Strathfield Gardens

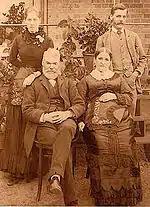
Charles and Agnes Muddle with two of their children c. 1880

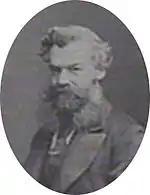
Charles John Muddle c. 1870

Charles John Muddle (1834–1903) built Fairholm about 1878. He was born in 1834 in Kent, England. When he was only 4 years old, his parents, Charles and Elizabeth, decided to immigrate to Australia. They arrived in 1838 on the ship "Woodbridge", and his father found work in the Customs Department.